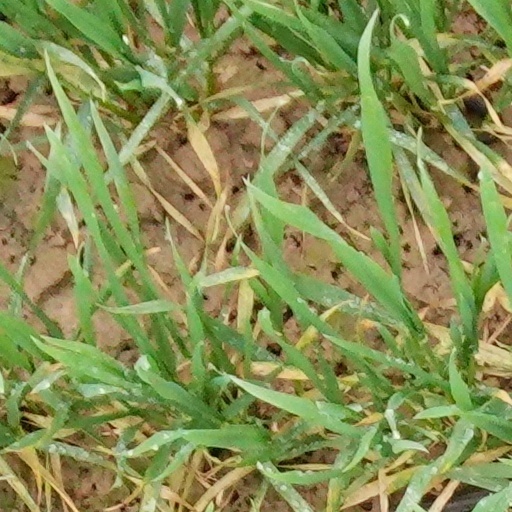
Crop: wheat